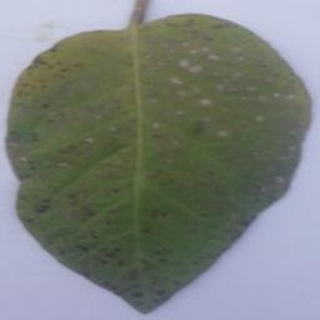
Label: potato_early_blight